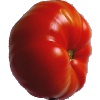
Label: Tomato 3